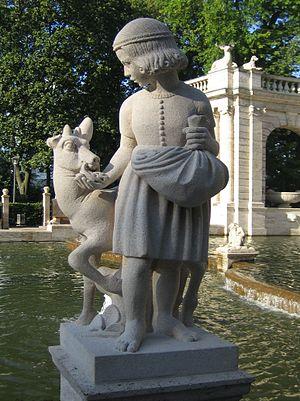
Frérot et Sœurette ou Petit-Frère et Petite-Sœur est un conte populaire allemand recueilli par les frères Grimm dans le premier volume de Contes de l'enfance et du foyer. En Russie, Alionouchka et Ivanouchka constitue une autre version de ce conte.